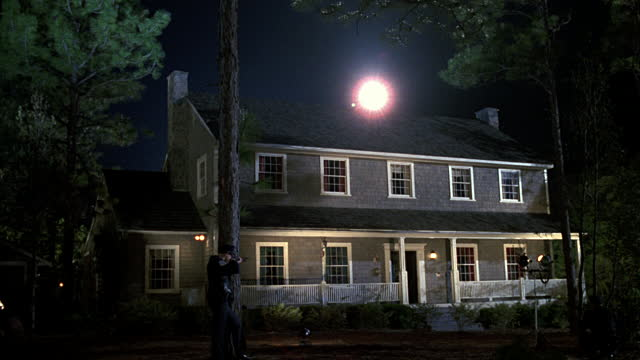
Fire: no
Smoke: no